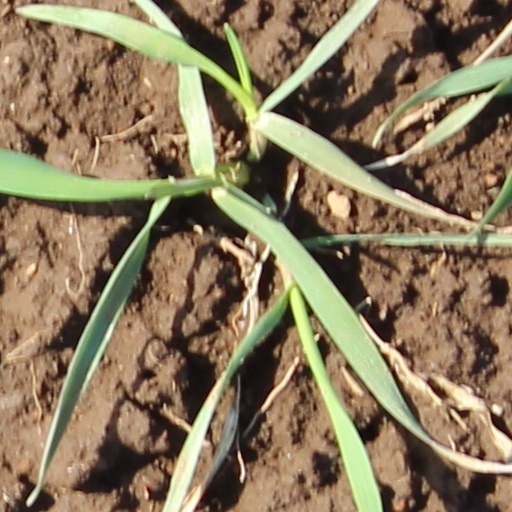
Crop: wheat